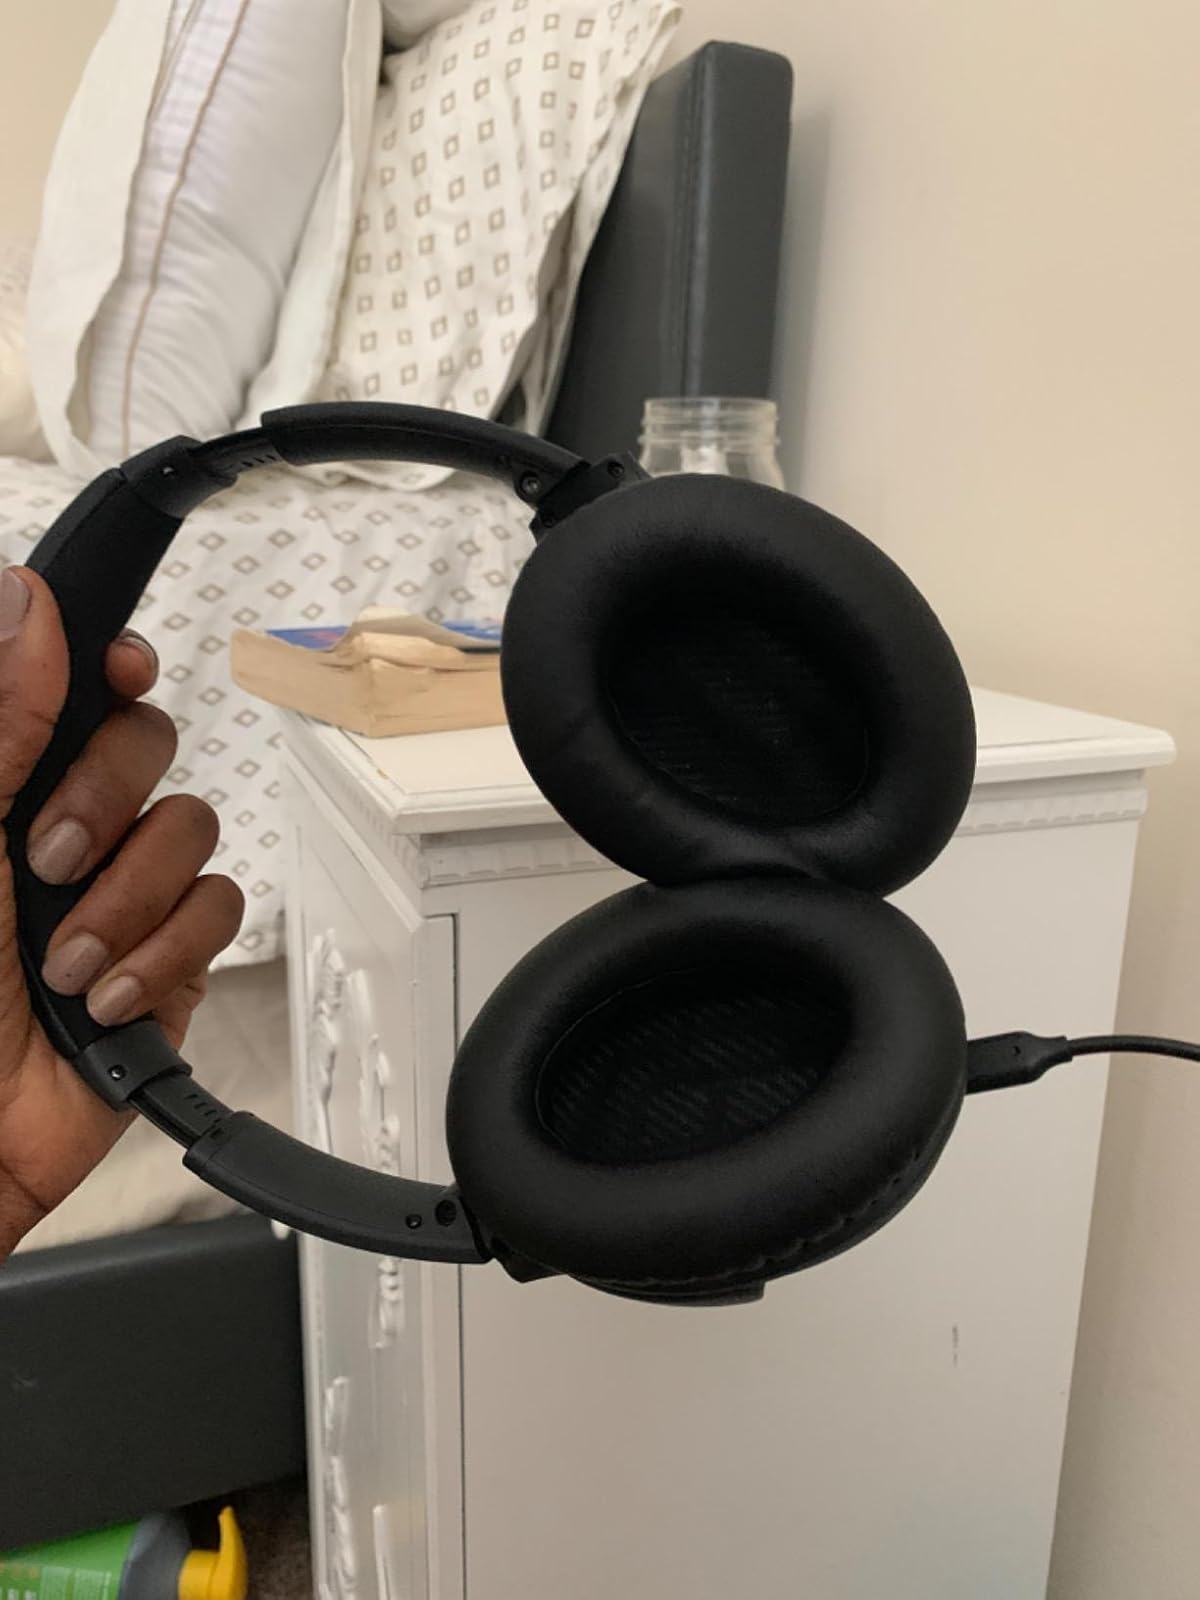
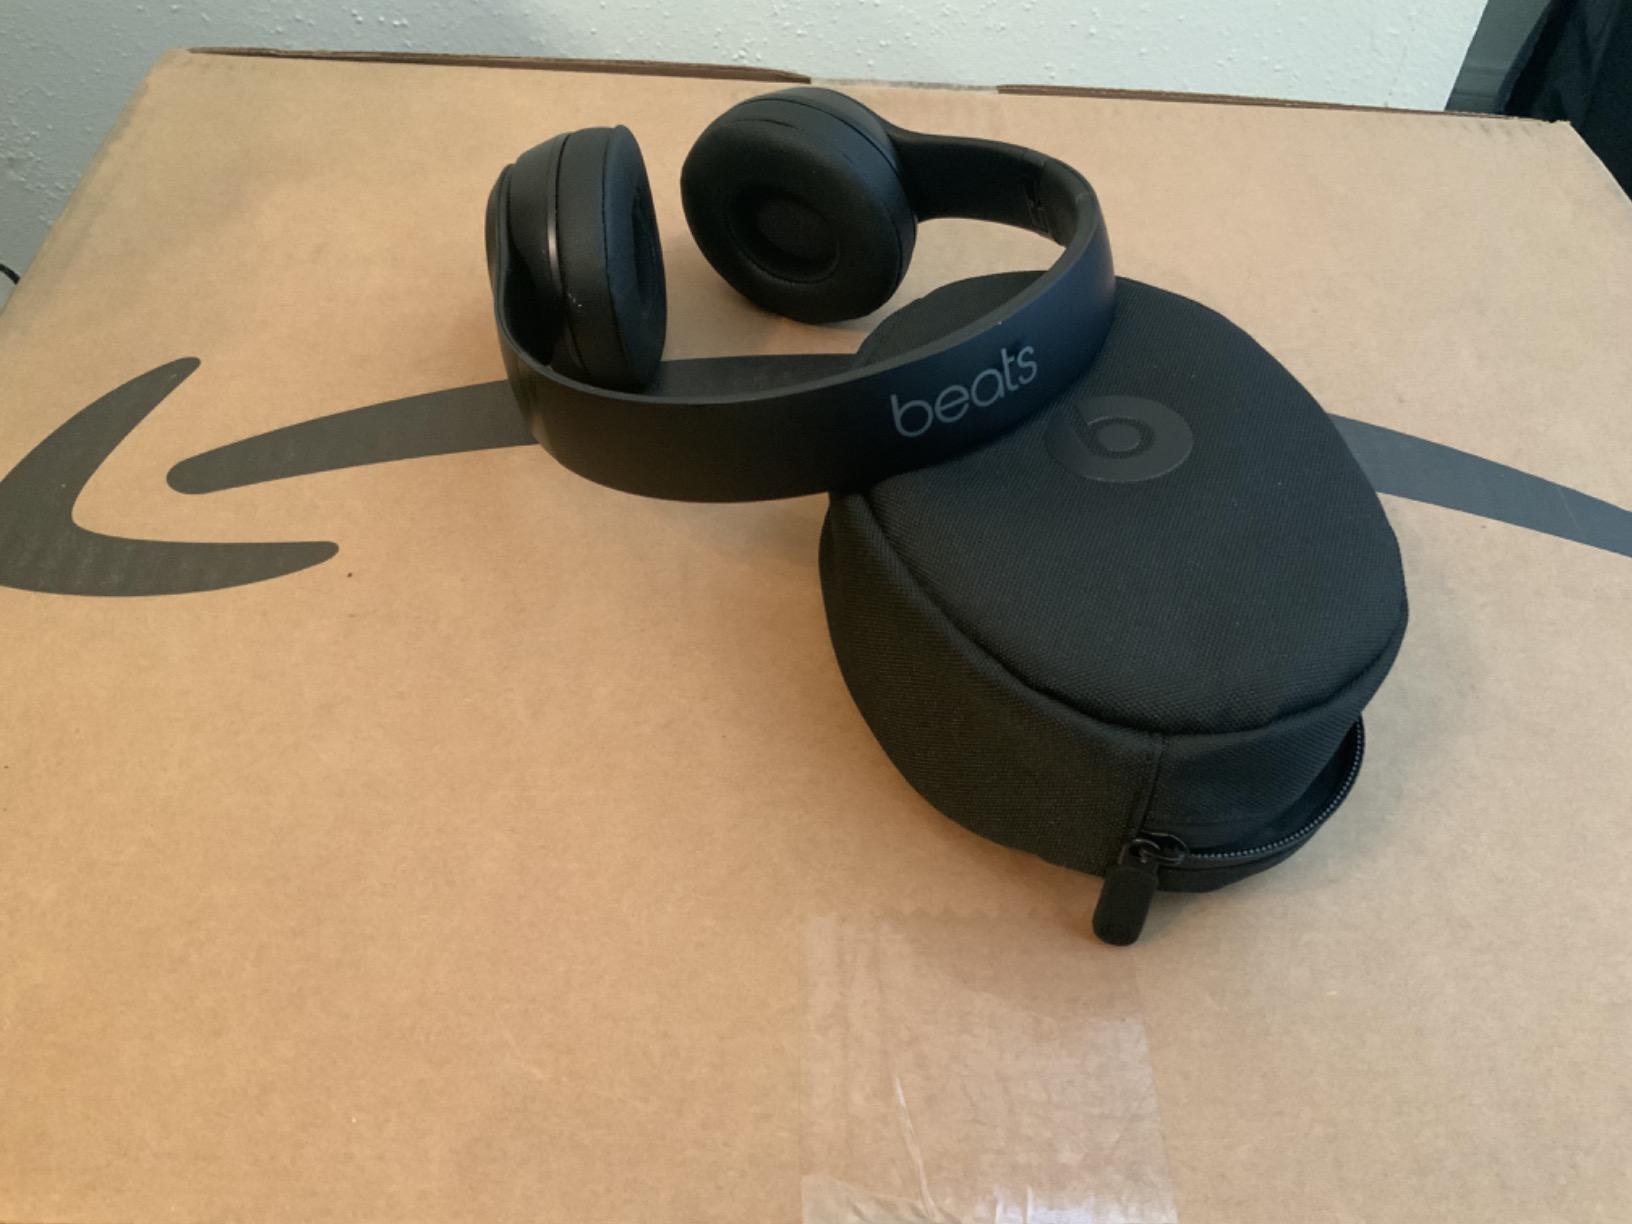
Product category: headphones
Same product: no